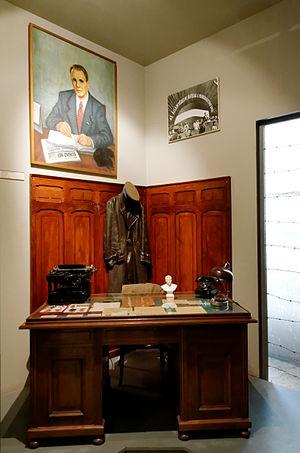
Représentation d'un bureau de l'administration communiste. Musée national hongrois (Budapest)
L'Histoire de la Hongrie remonte au haut Moyen Âge, lorsque la plaine de Pannonie est colonisée par les Magyars, un peuple nomade venu du centre-nord de la Russie actuelle. En 895 est fondée une principauté, puis en 1000 le royaume de Hongrie qui existe jusqu'en 1946 à l'exception d'un court intermède républicain entre 1918 et 1919. Au sortir de la Seconde Guerre mondiale, la République est de nouveau proclamée. Elle devient une République populaire après la prise du pouvoir par les communistes. En 1956, le régime est fortement ébranlé par l'insurrection de Budapest, mais se maintient grâce à l'aide des Soviétiques. En 1989, au moment de la chute des régimes communistes en Europe, la Hongrie met fin au régime de parti unique et adopte la démocratie.